Woodbridge River

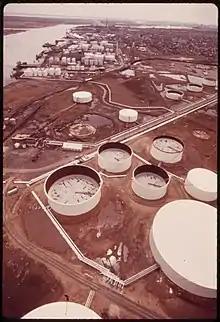
The Woodbridge River enters Arthur Kill, Shell oil plant in foreground

In 2013 the Ernest L. Oros Wildlife Preserve was dedicated; the Preserve occupies 99 acres along the Woodbridge River and has restored the river and adjacent land as a nature preserve.